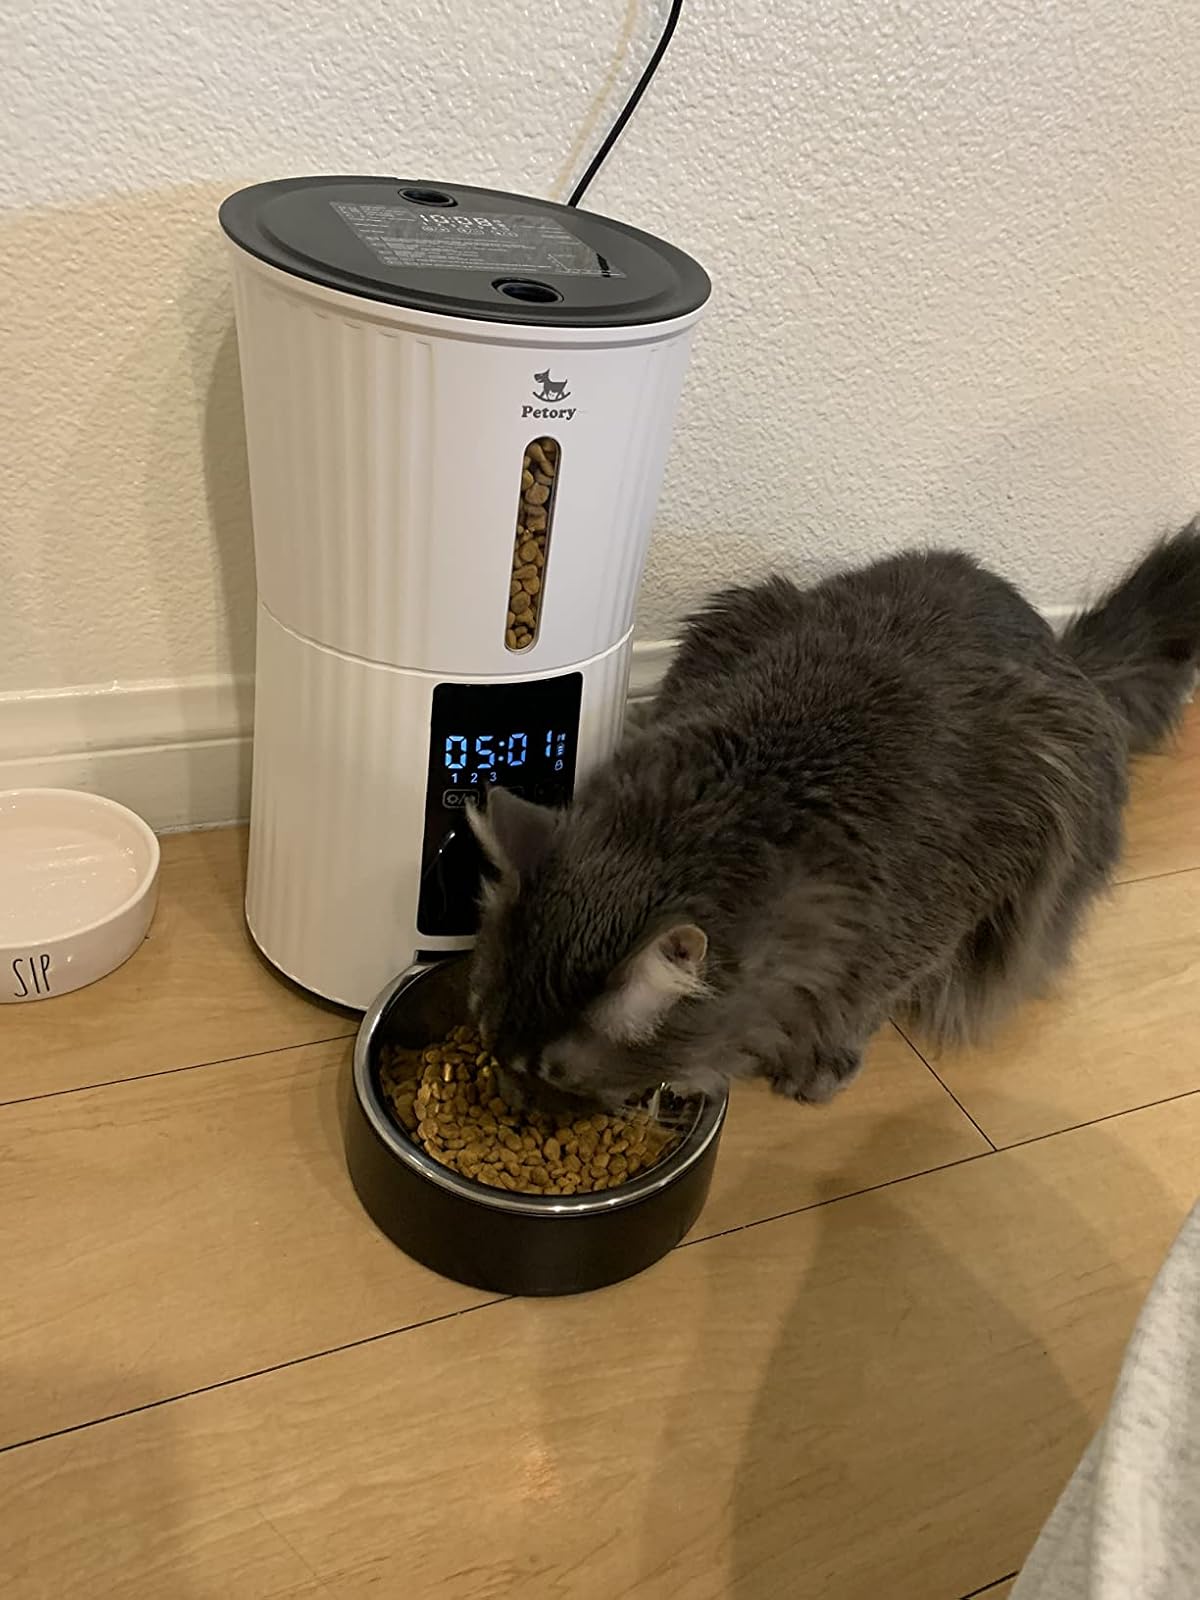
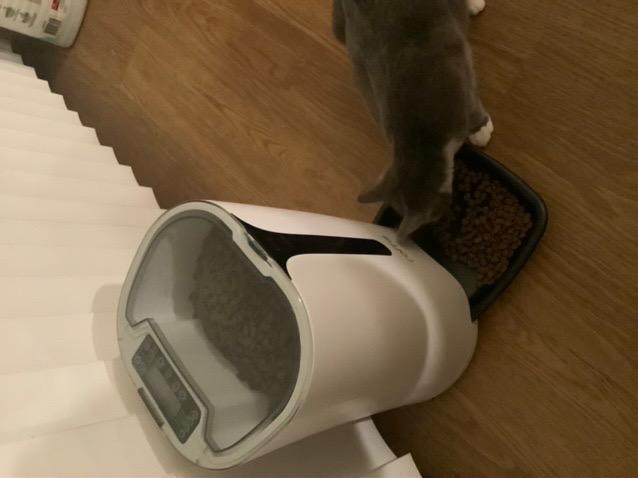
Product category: items_feeder
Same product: no